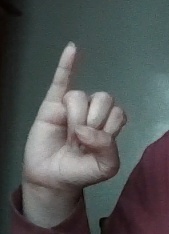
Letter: meem